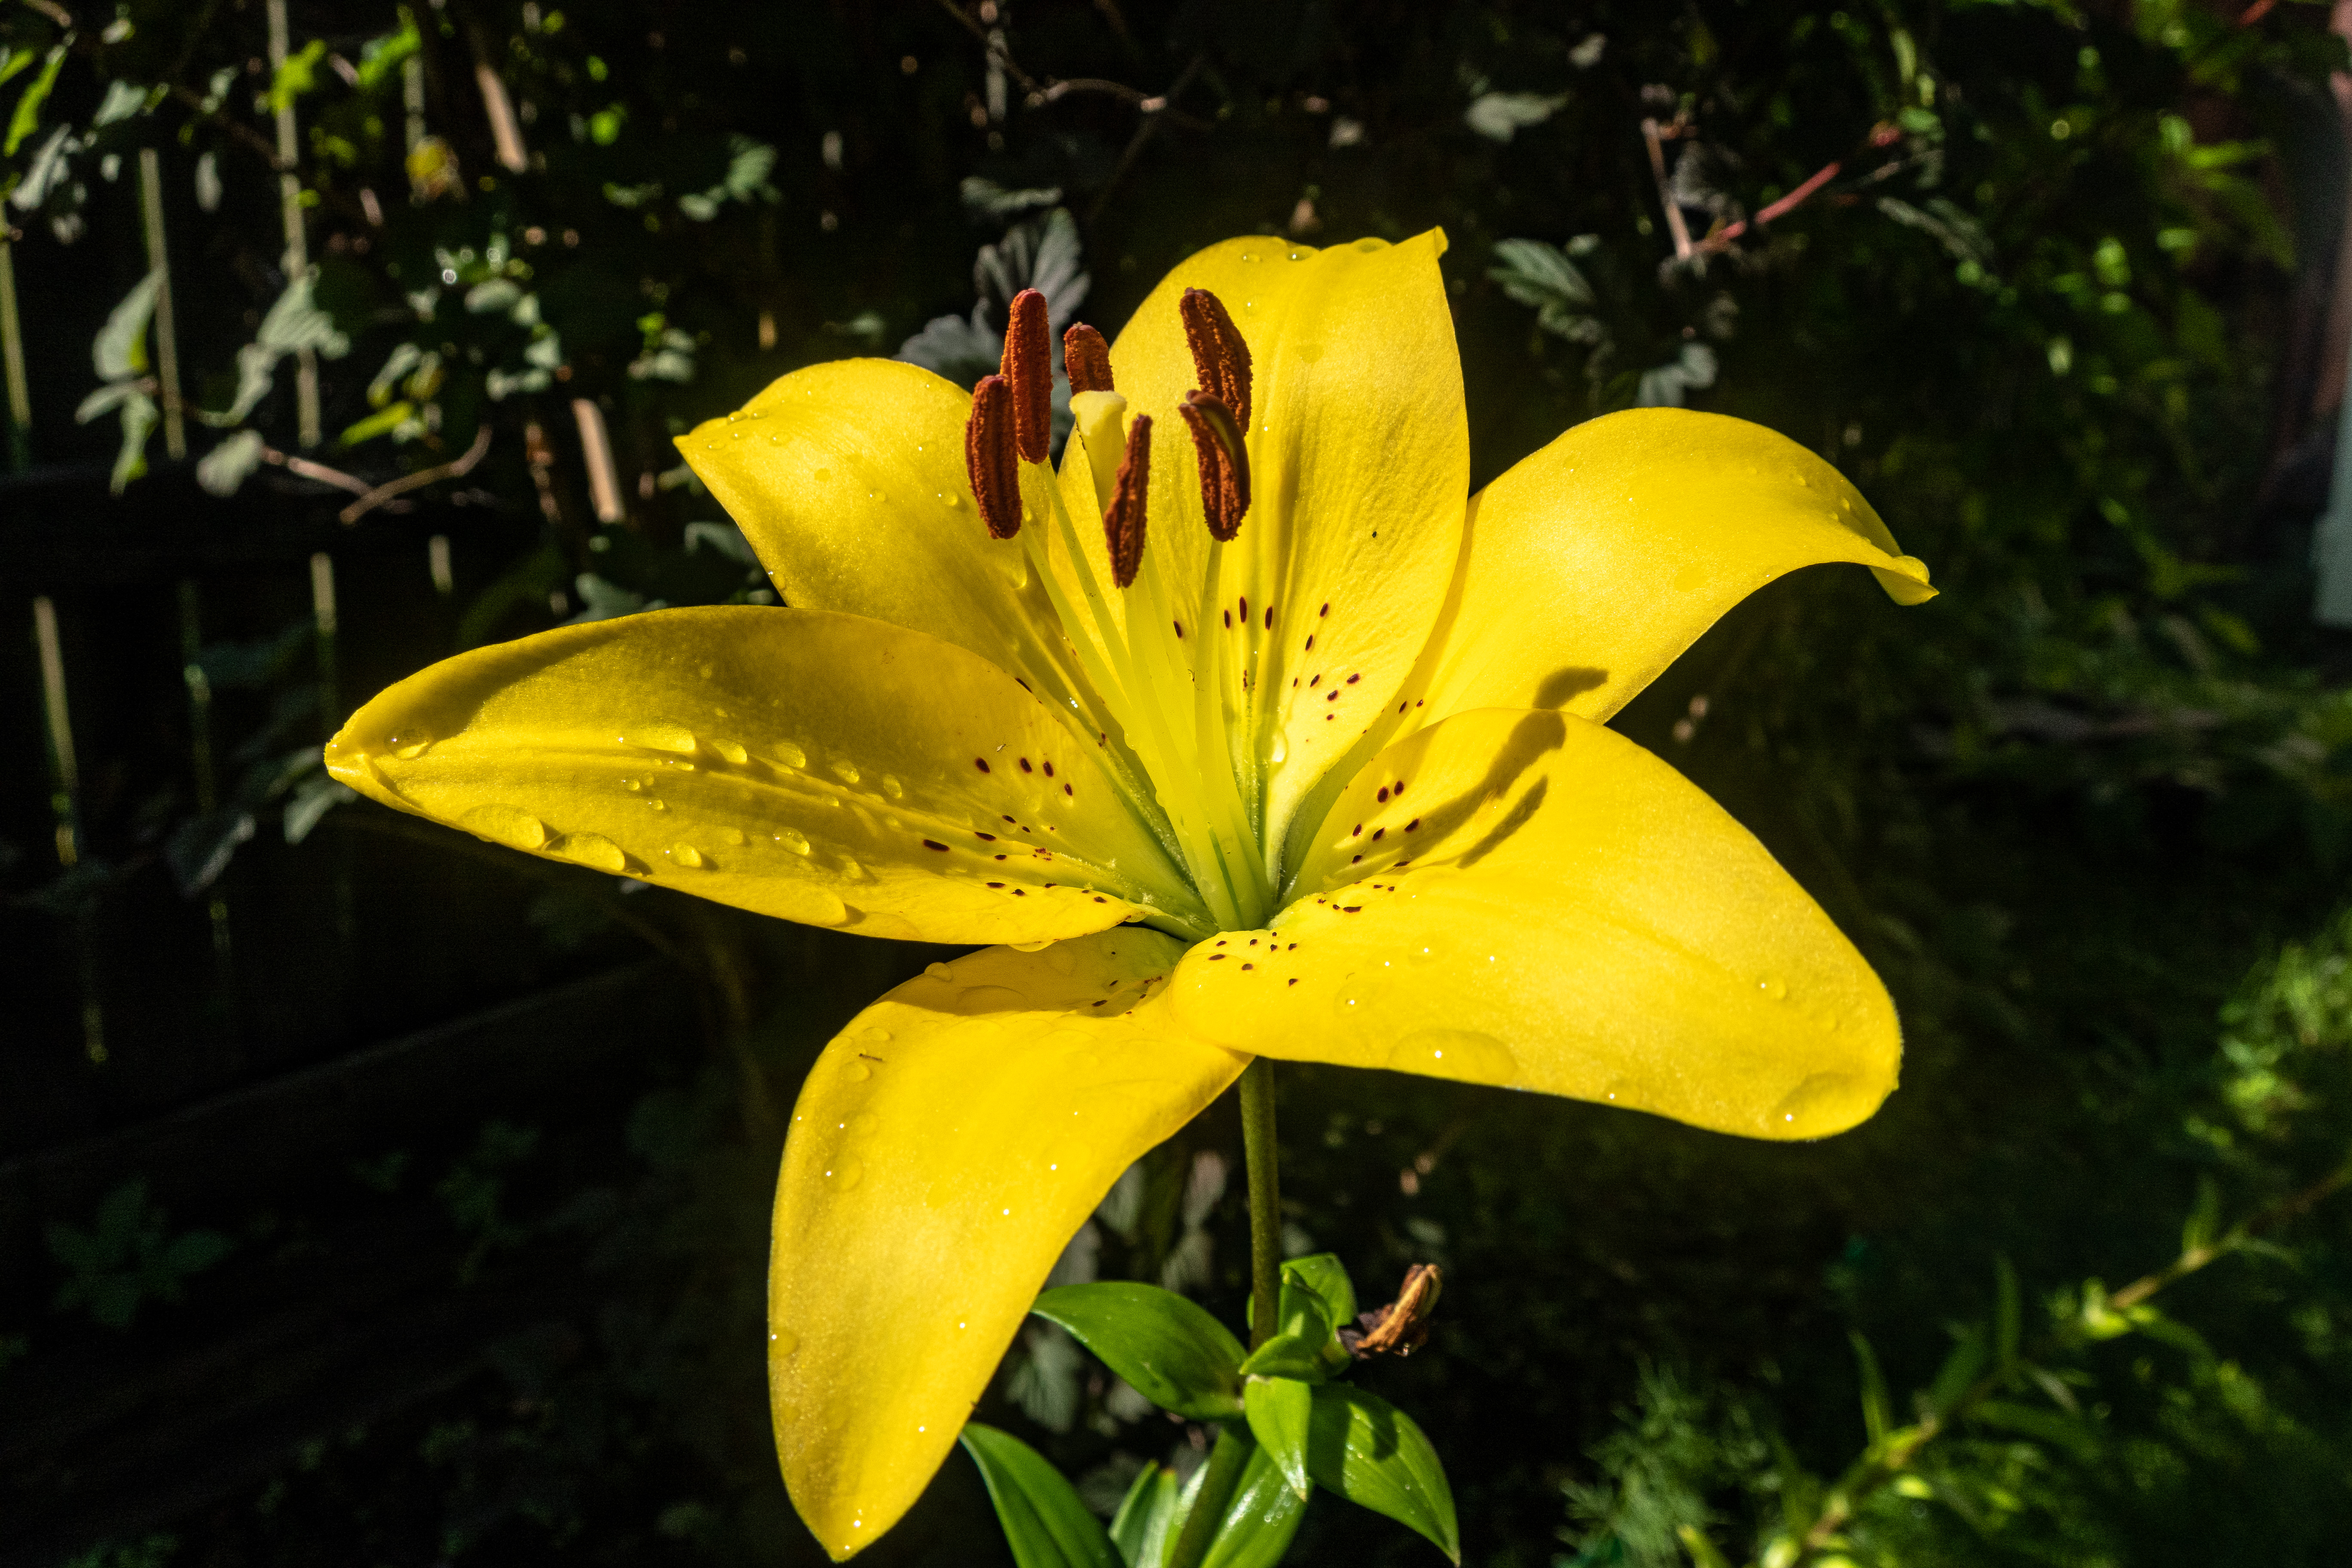
flowers, petals, nature, colorful, flower, flower garden, smell, living, happiness, summer, bloom, plants, garden, village, rural area, vegetation, yellow, petal, lily, daylily, botany, terrestrial plant, lily family, close up, shrub, spring, tiger lily, plant stem, monocotyledon, pollen, Lily order, herbaceous plant, yellow Canada lily, alstroemeriaceae, wildflower, Pedicel